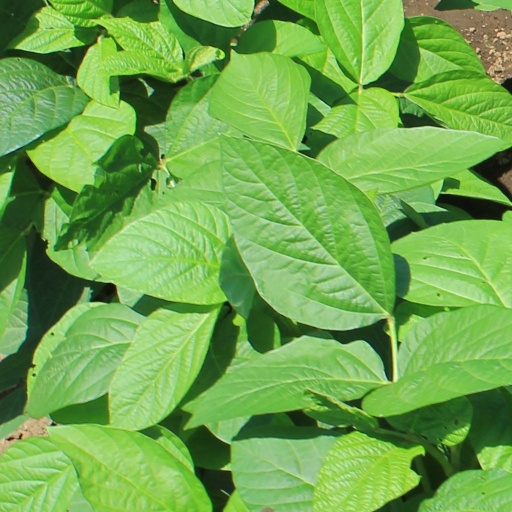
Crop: soybean